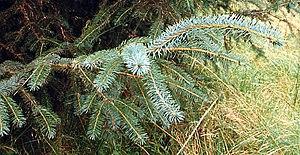
L’Épicéa de Sitka ou Épinette de Sitka, est une espèce de grand conifère de la famille des Pinacées. L'arbre est originaire de la côte ouest de l’Amérique du Nord et il tire son nom de la localité de Sitka en Alaska.